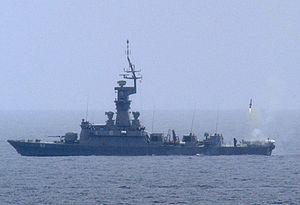
Le Barak est un missile mer-air à capacité mer-mer à courte portée construit par la coentreprise entre IAI et la société Raphael.
La Marine de la République de Singapour est la composante navale des Forces armées de Singapour. Opérant principalement dans les eaux très fréquentées du détroit de Singapour, elle a pour mission principale de lutter contre tout acte de piraterie pouvant menacer ses lignes de communication maritime. Toutes les navires commissionnés portent le préfixe RSS.